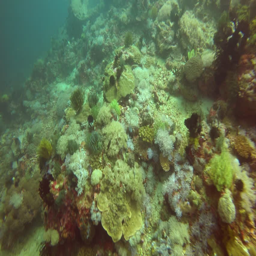
coral reef outside the island